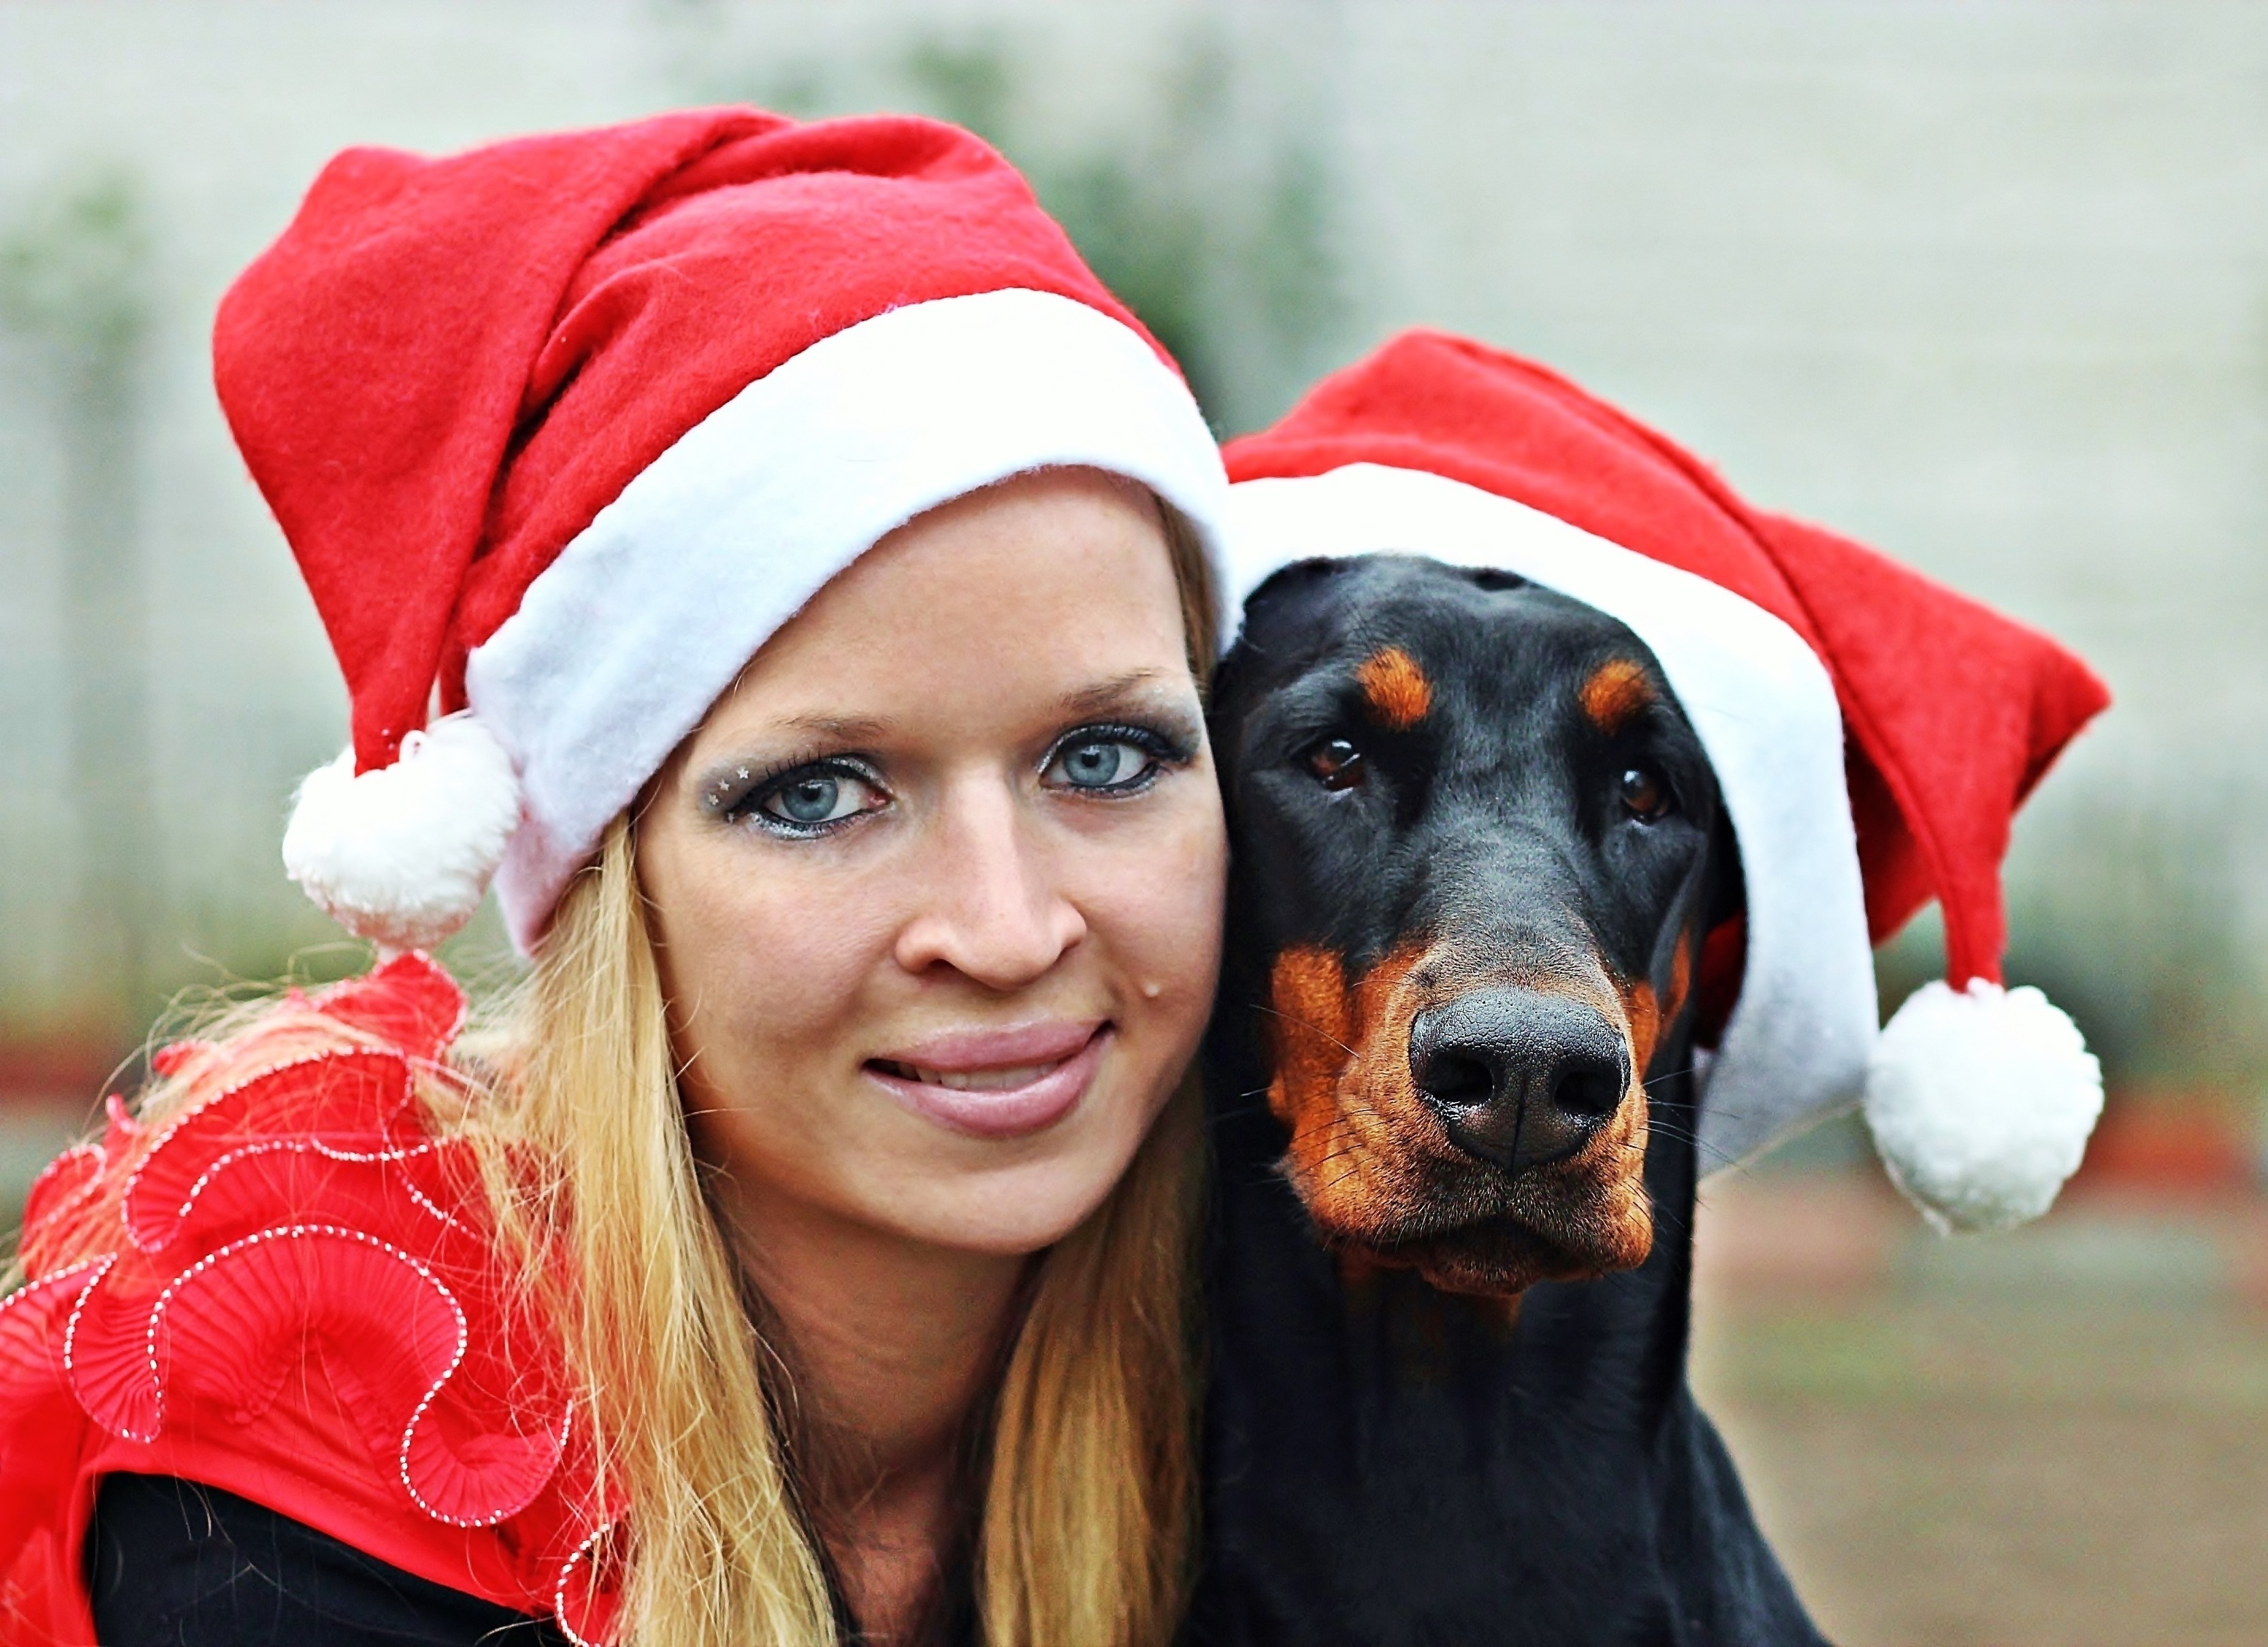
woman, dog, christmas, santa claus, doberman, felame portrait, dog like mammal